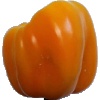
Label: yellow_pepper